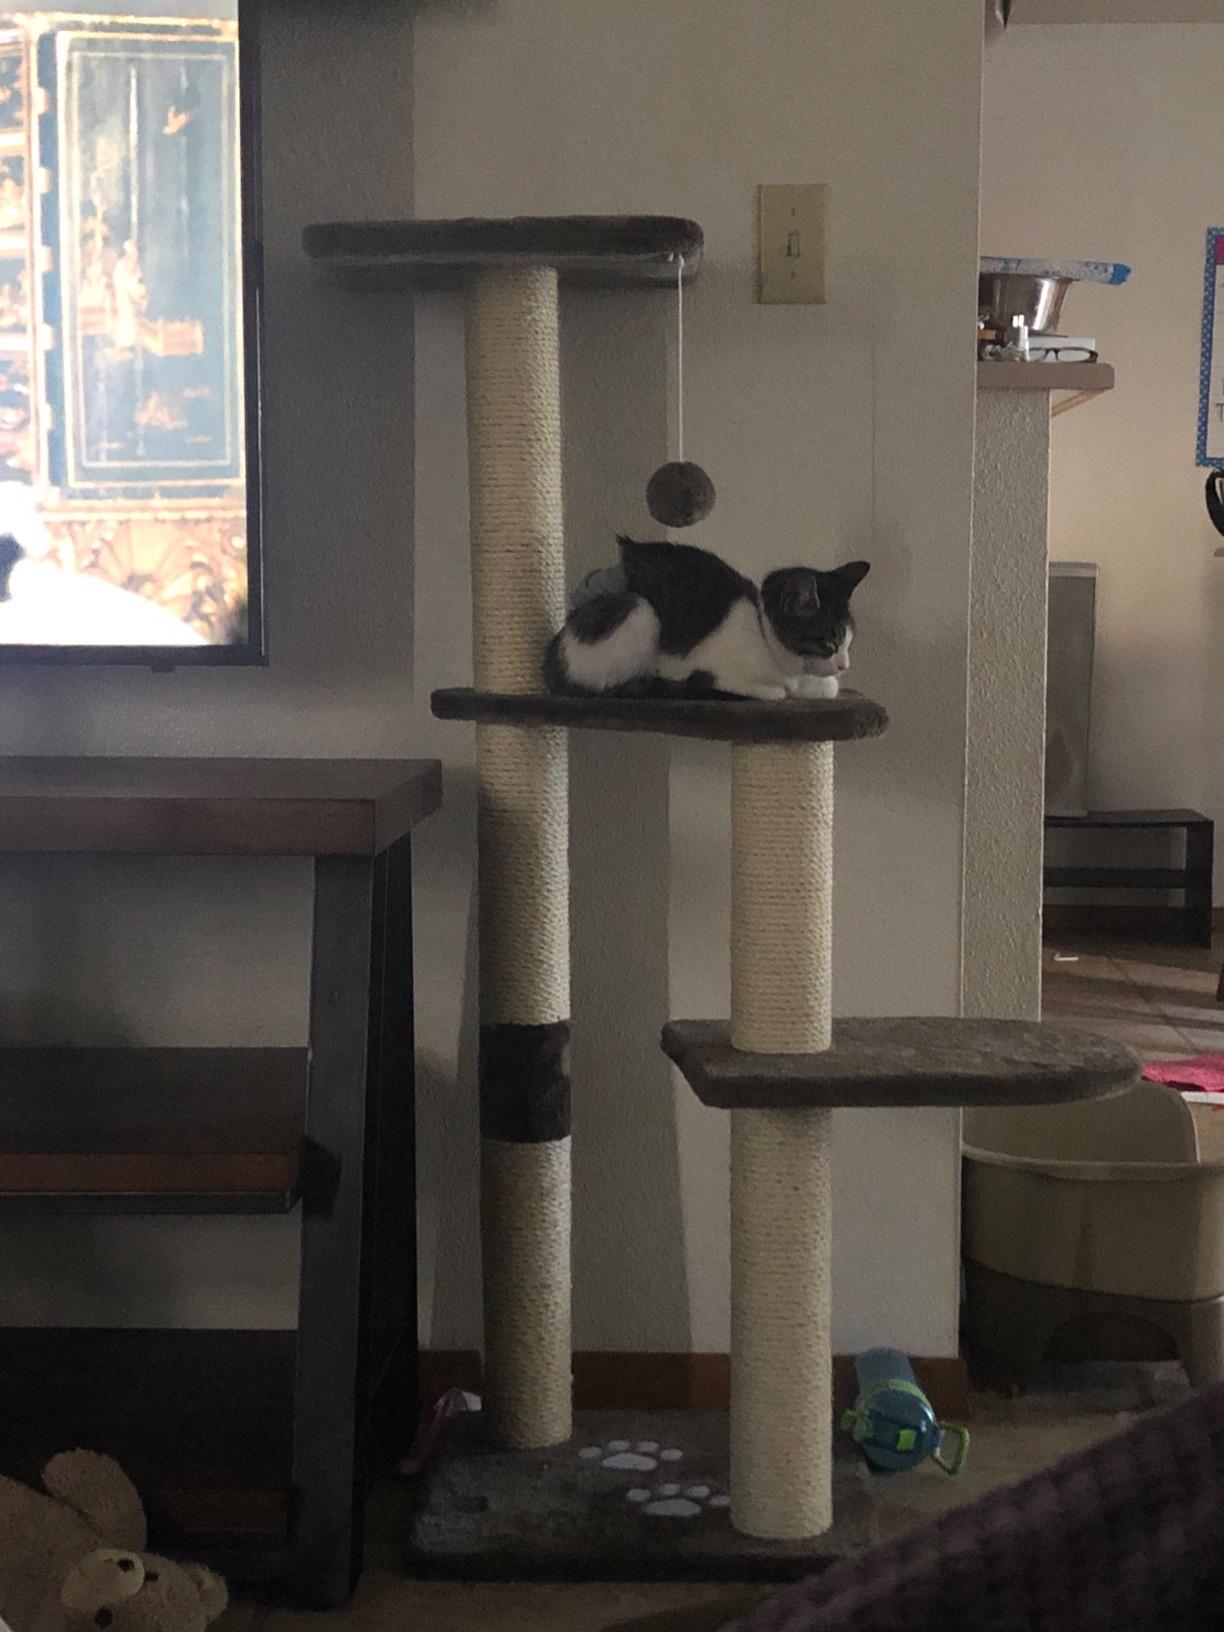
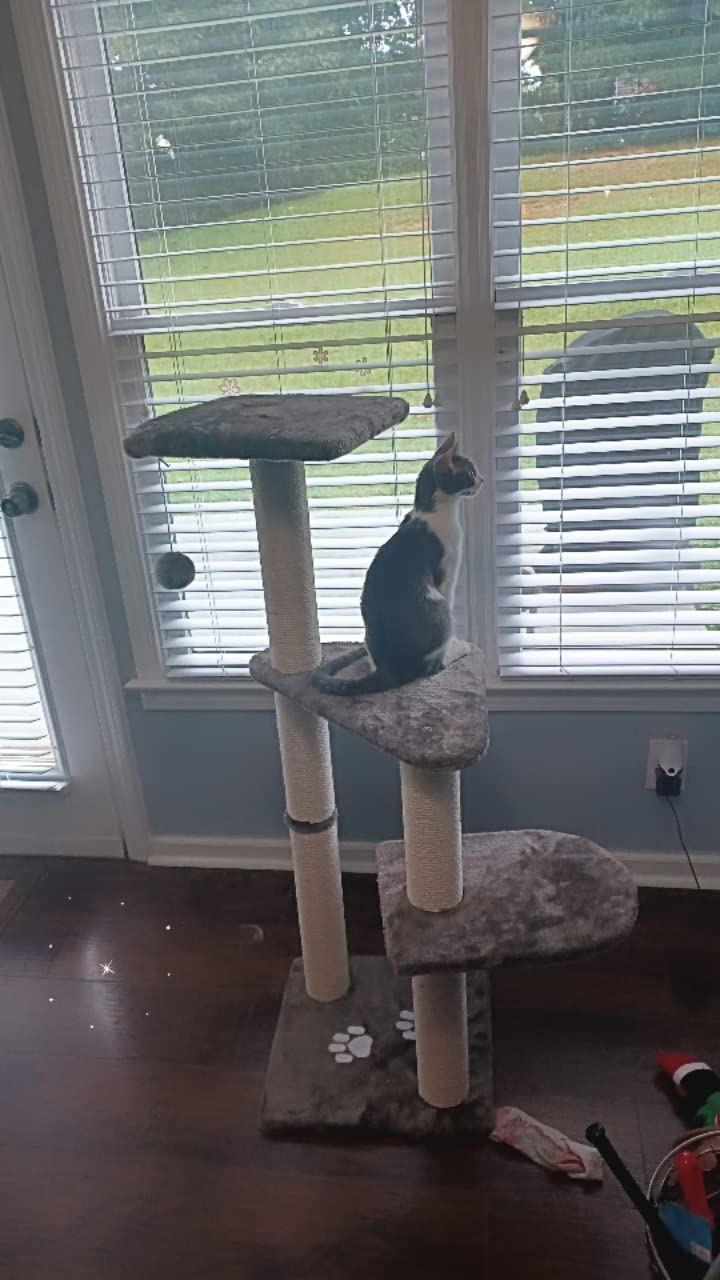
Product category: items_cat tree
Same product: yes